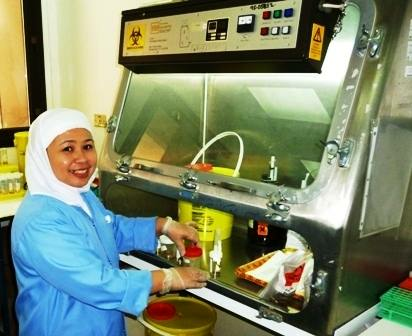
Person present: Yes